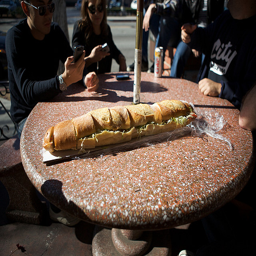
A large sandwich sitting on top of a table.
Long sandwich cut into pieces set on a table next to people.
A large sandwich sitting on a table cut into pieces
A long sub sandwich sitting on a table.
A long sandwich divided into portions on a park table being used by a family.